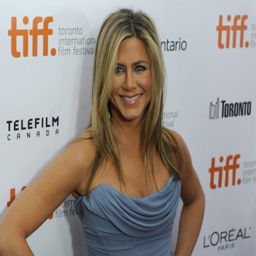
actor attends the premiere during festival